The Village at Totem Lake

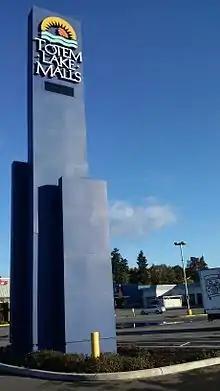
The sign tower with a hidden totem pole

Originally called the Totem Lake Center, the mall was first proposed in early 1968 to take advantage of a prominent site along the newly constructed Interstate 405 and ground was broken in June 1972. The mall was the second phase of a larger Totem Lake center project including the EvergreenHealth campus and nearby apartment complexes, all developed by Totem Lake, Inc. around the small lake of the same name, originally known as Lake Watstine. The mall itself and much of the surrounding properties were built on reclaimed wetlands connected to the lake. The mall was designed with an "Indian longhouse theme" featuring elements of Northwest Coast art by Richard C. Bouillon & Co., the same firm that designed the Lake Forest Park Center in 1964 in a chalet theme. John Graham & Company were in charge of designing the interior. Although the opening of the mall was originally scheduled for April 1, 1973, the first stores in the mall wouldn't open until May 2, and the rest of the lower mall until May 31, 1973. The mall's Lamonts Anchor tenant/department store, the sixth in the Pay 'n Save Corporation-owned chain, was still under construction at the time, and would not open until October 17 of that year. Additional anchor stores at the mall included other divisions of the Pay 'n Save Corporation including Ernst Home & Nursery, Schuck's Auto Supply, still existing until recently, a Pay 'n Save Drug store and Sportsland, later acquired by Big 5 Sporting Goods. Construction of the separate eastern portion of the mall continued into 1974, and the East Mall was opened in July 1974. Construction of the mall would lead to the annexation of the Totem Lake Neighborhood by the city of Kirkland in 1974. The adjacent Totem Lake Cinemas opened in 1980.